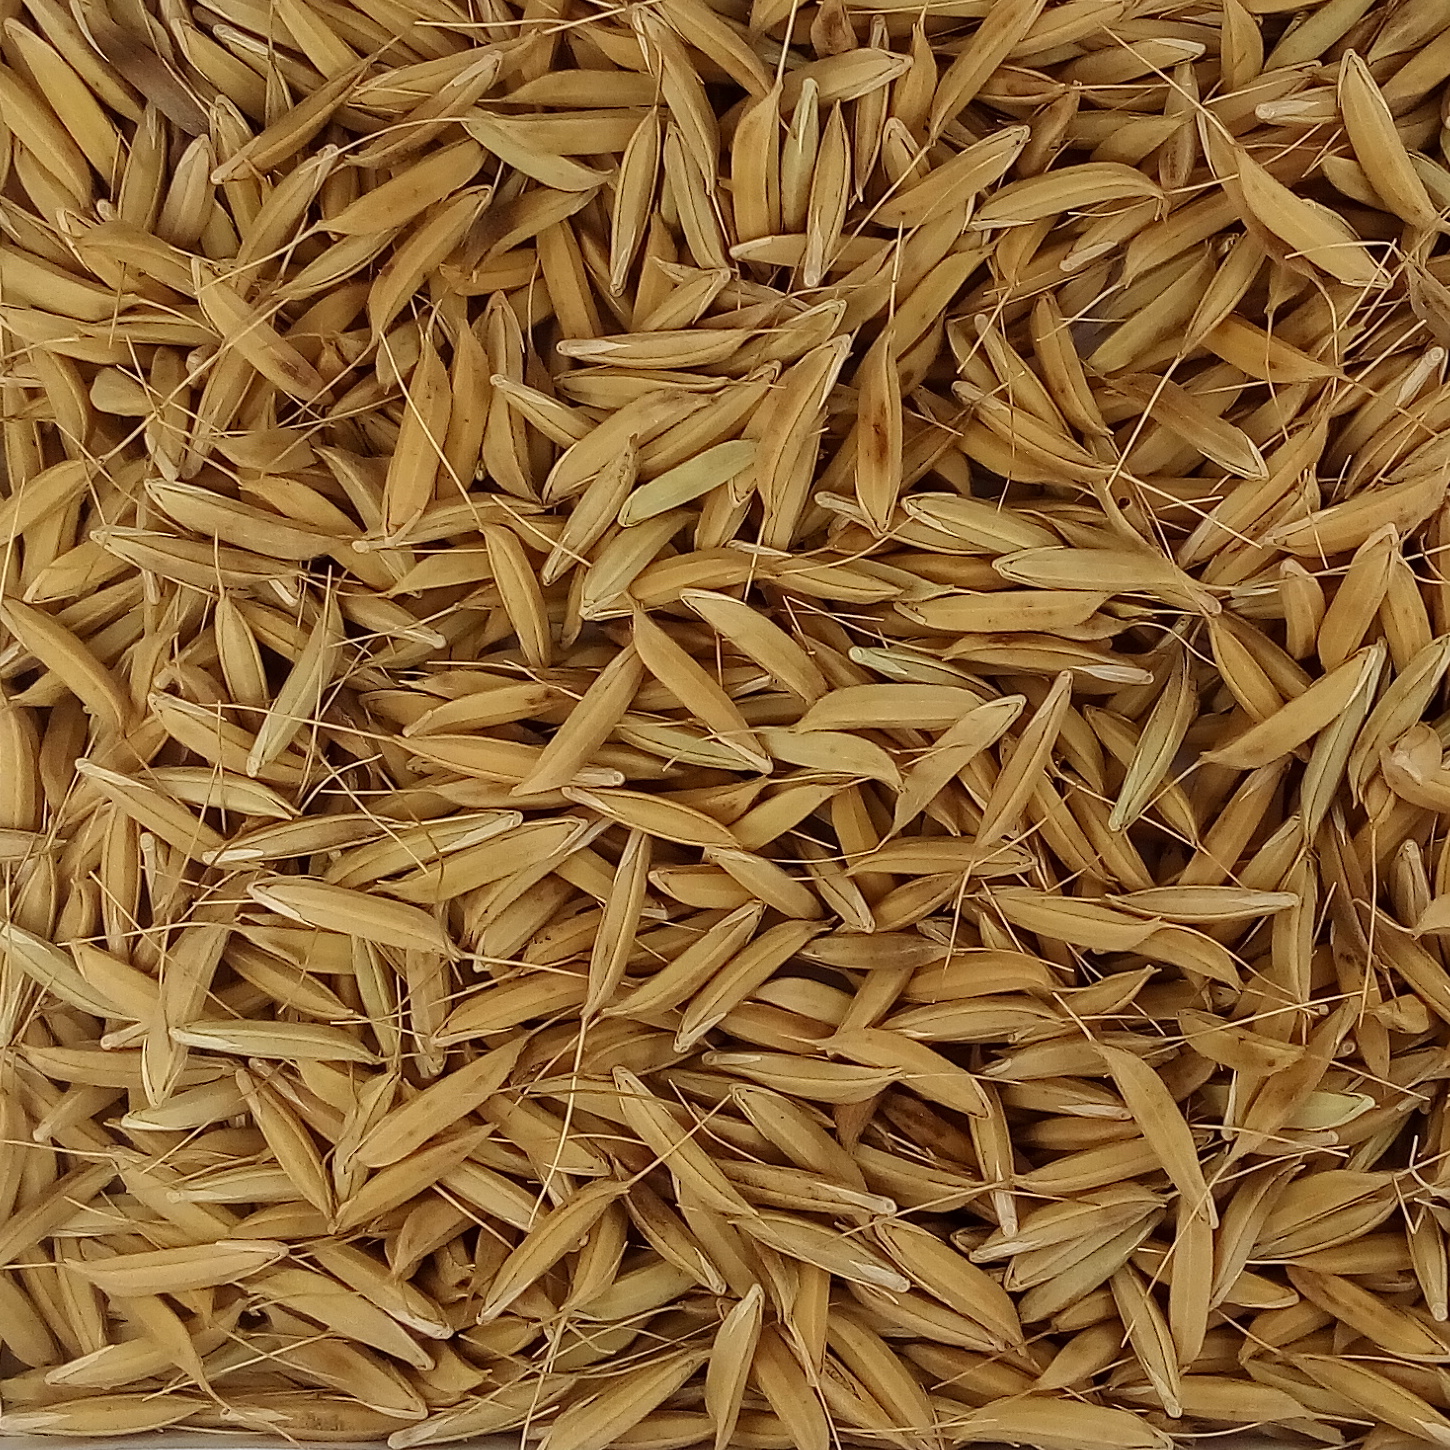
Rice seed variety: CSR_30